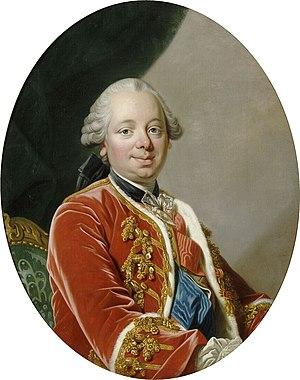
Étienne-François de Choiseul-Beaupré-Stainville, comte puis duc de Choiseul- et duc d'Amboise, est un homme d'État français, né le 28 juin 1719 à Nancy et mort le 8 mai 1785 au château de Chanteloup. Il fut le chef du gouvernement de Louis XV entre 1758 et 1770.
La Bretagne est un navire de guerre français en service de 1766 à 1796. C'est un vaisseau de ligne de premier rang, portant 100 canons sur trois ponts. Il est lancé dans la période de sursaut patriotique qui suit les défaites de la guerre de Sept Ans.
L’occupation française des îles Malouines, établit à Port Saint-Louis le premier établissement permanent sur l'archipel des îles Malouines. Le royaume d'Espagne, qui considérait les Malouines comme faisant partie de ses possessions en Amérique, proteste contre la présence française et, au terme d'une courte négociation, il obtient le transfert de Port Saint-Louis, renforçant ses droits souverains. Le gouvernement britannique ne protestera à aucun moment, ni contre la présence française ni contre le transfert de la colonie à l'Espagne.
La guerre franco-anglaise de 1778-1783 voit le Royaume de France — malgré sa délicate situation financière — chercher à récupérer de l'influence et des territoires cédés à la Grande-Bretagne lors du traité de Paris de 1763.
La guerre de la Conquête est le nom donné au Québec au théâtre militaire nord-américain avant et pendant la guerre de Sept Ans. Aux États-Unis, on désigne fréquemment ce conflit sous l'appellation de French and Indian War. Elle voit s'affronter les Français, leurs milices de la Nouvelle-France et leurs alliés amérindiens d'un côté, et les Britanniques, leurs milices américaines et leurs alliés iroquois de l'autre, pour la domination coloniale de l'Amérique du Nord. Les hostilités commencent en 1754, deux ans avant le déclenchement de la guerre de Sept Ans en Europe, lors d'accrochages dans la vallée de l'Ohio.
Cette page concerne les événements qui se sont produits au dix-huitième siècle en Lorraine.
Chrétien-Guillaume de Lamoignon de Malesherbes, né le 6 décembre 1721 à Paris, où il a été guillotiné le 22 avril 1794, est un magistrat, botaniste et homme d’État français.